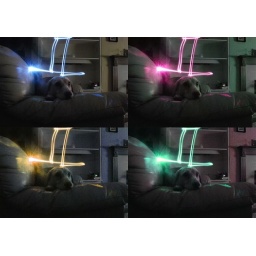
4 dogs in top hats